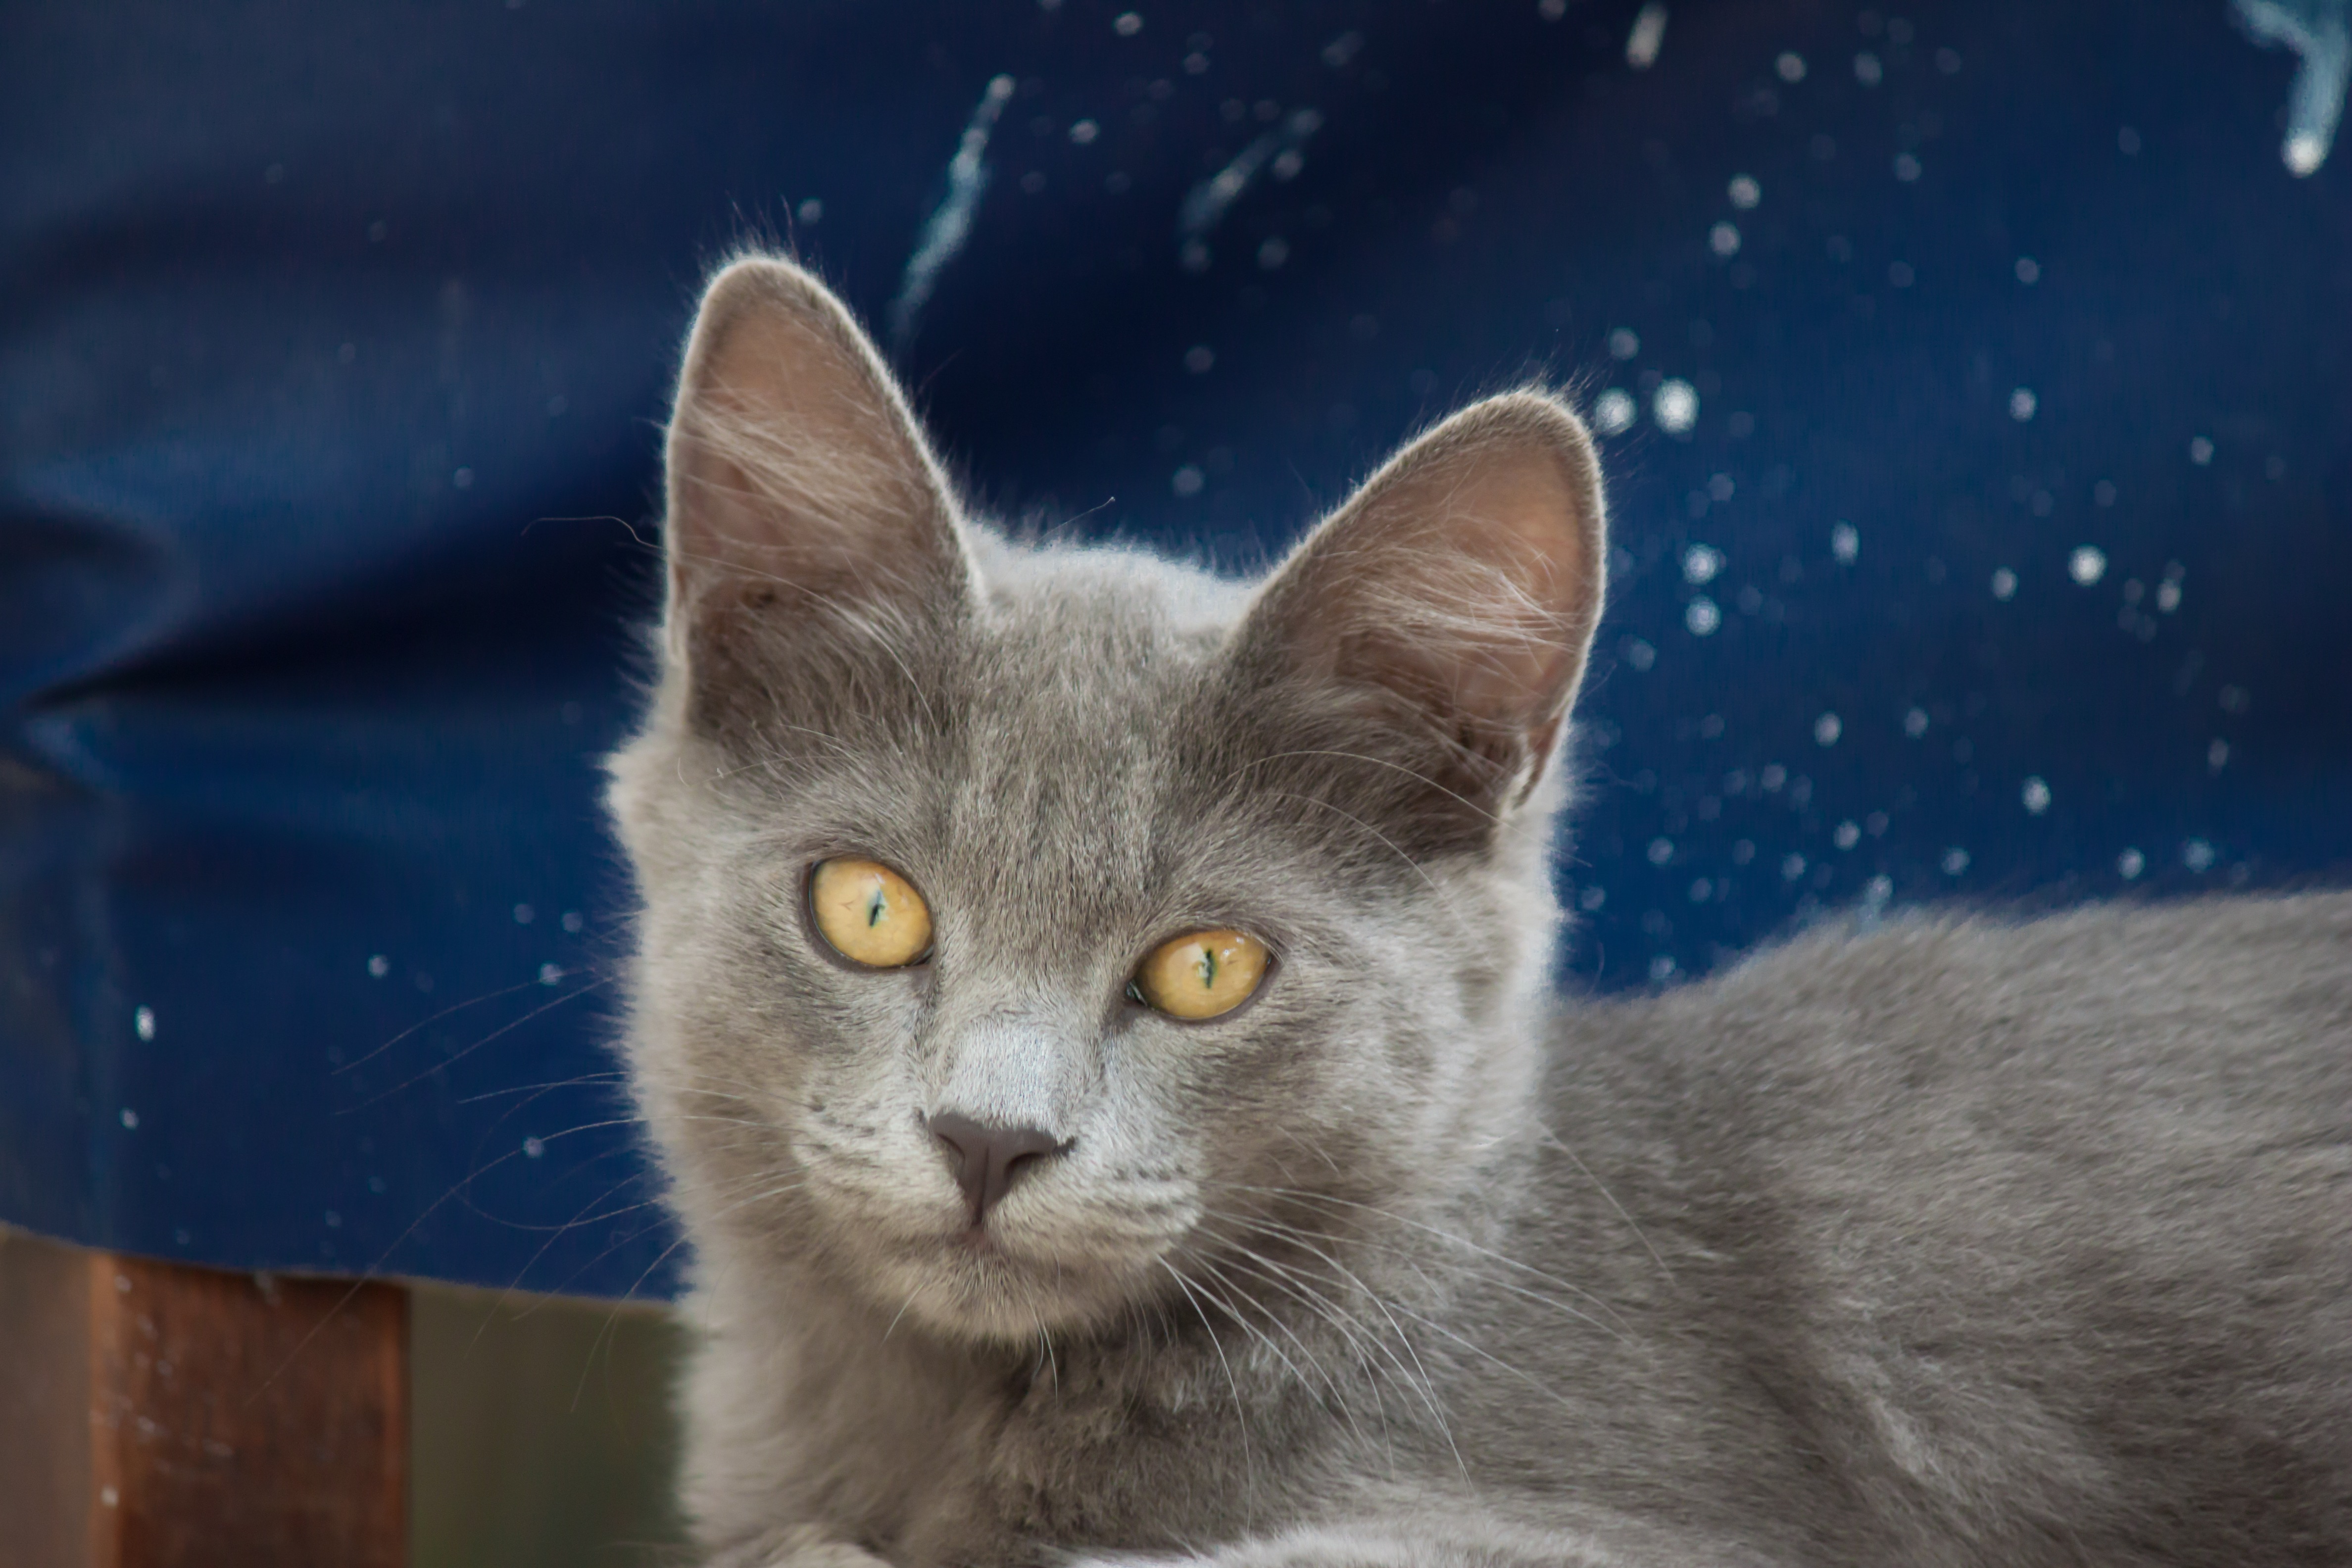
animal, pet, kitten, cat, feline, mammal, fauna, pets, cats, whiskers, animals, vertebrate, chartreux, russian blue, small to medium sized cats, cat like mammal, nebelung, domestic short haired cat